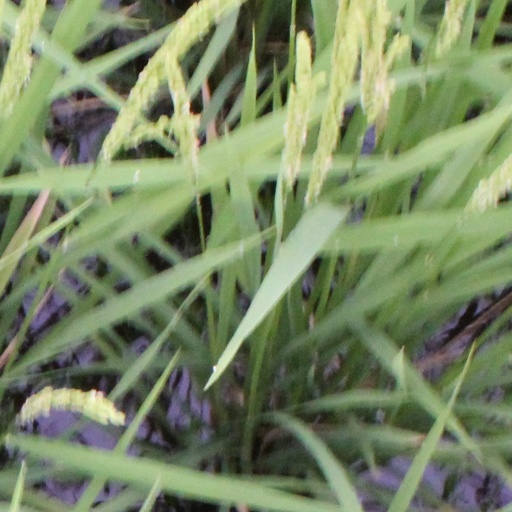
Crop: rice